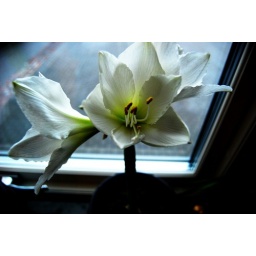
This is a christmas flower in my window